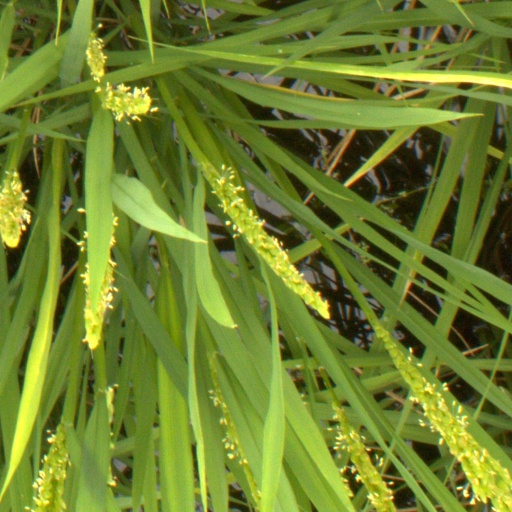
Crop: rice